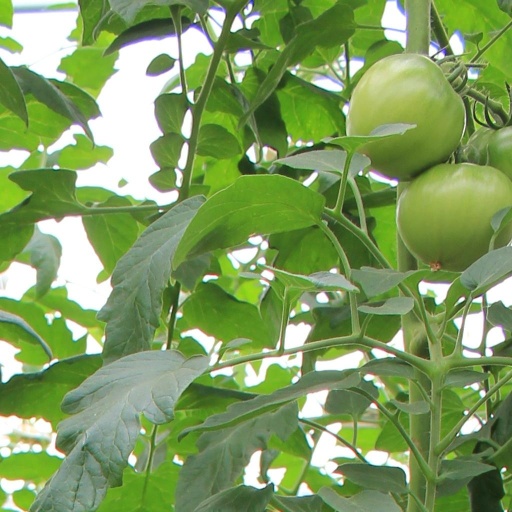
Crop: tomato